Polyxenidae

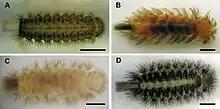
Four species of "Unixenus" from Australia. Scale bars = 0.5 mm.

Polyxenidae is a family of millipedes in the order Polyxenida. This family includes 109 species distributed among 23 genera. This family has a worldwide distribution, with species found on all continents except Antarctica.